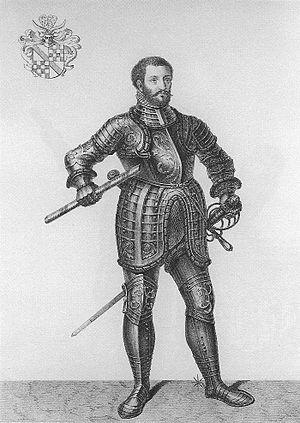
Philibert de Bade, né le 22 janvier 1536 à Baden-Baden, décédé le 3 octobre 1569 à Moncontour.